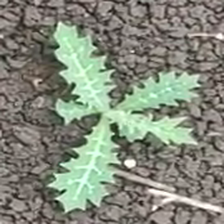
Weed species: Bilayat_(Mexicana_Argemone)